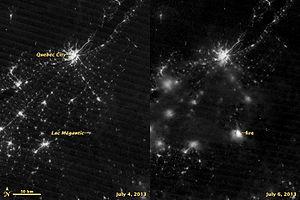
L’accident ferroviaire de Lac-Mégantic s'est produit le 6 juillet 2013 à 1 h 14 heure locale à Lac-Mégantic, une municipalité de la région de l'Estrie, au Québec. Le déraillement d'un convoi à la dérive de 72 wagons-citernes contenant 7,7 millions de litres de pétrole brut léger a provoqué des explosions et un incendie qui ont détruit, dans le centre-ville, une quarantaine d'édifices dans une zone de 2 km², tuant 47 personnes. Deux mille autres personnes ont dû être évacuées de leur domicile. La tragédie du 6 juillet 2013 à Lac-Mégantic est le pire incident de l’histoire du Canada impliquant des liquides inflammables. Le ministère des transports du Canada a estimé tous les dommages à environ 1,5 milliard de dollars canadiens en date du 20 mai 2015.